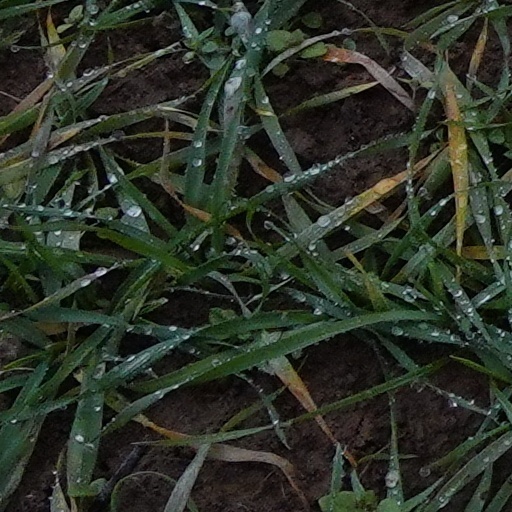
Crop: wheat